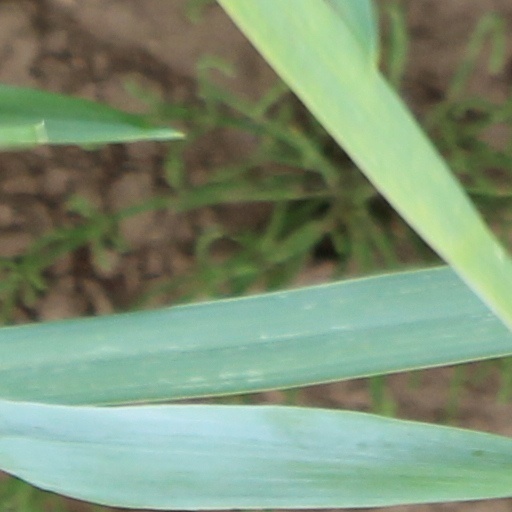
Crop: wheat